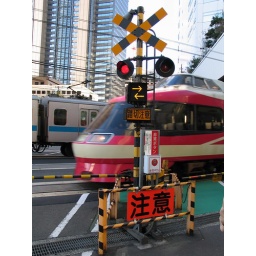
25 - Local train to Shinjuku and an express train are crossing a street in Yoyogi